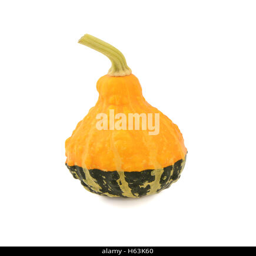
yellow and green ornamental pumpkin with bumpy texture , isolated on a white background